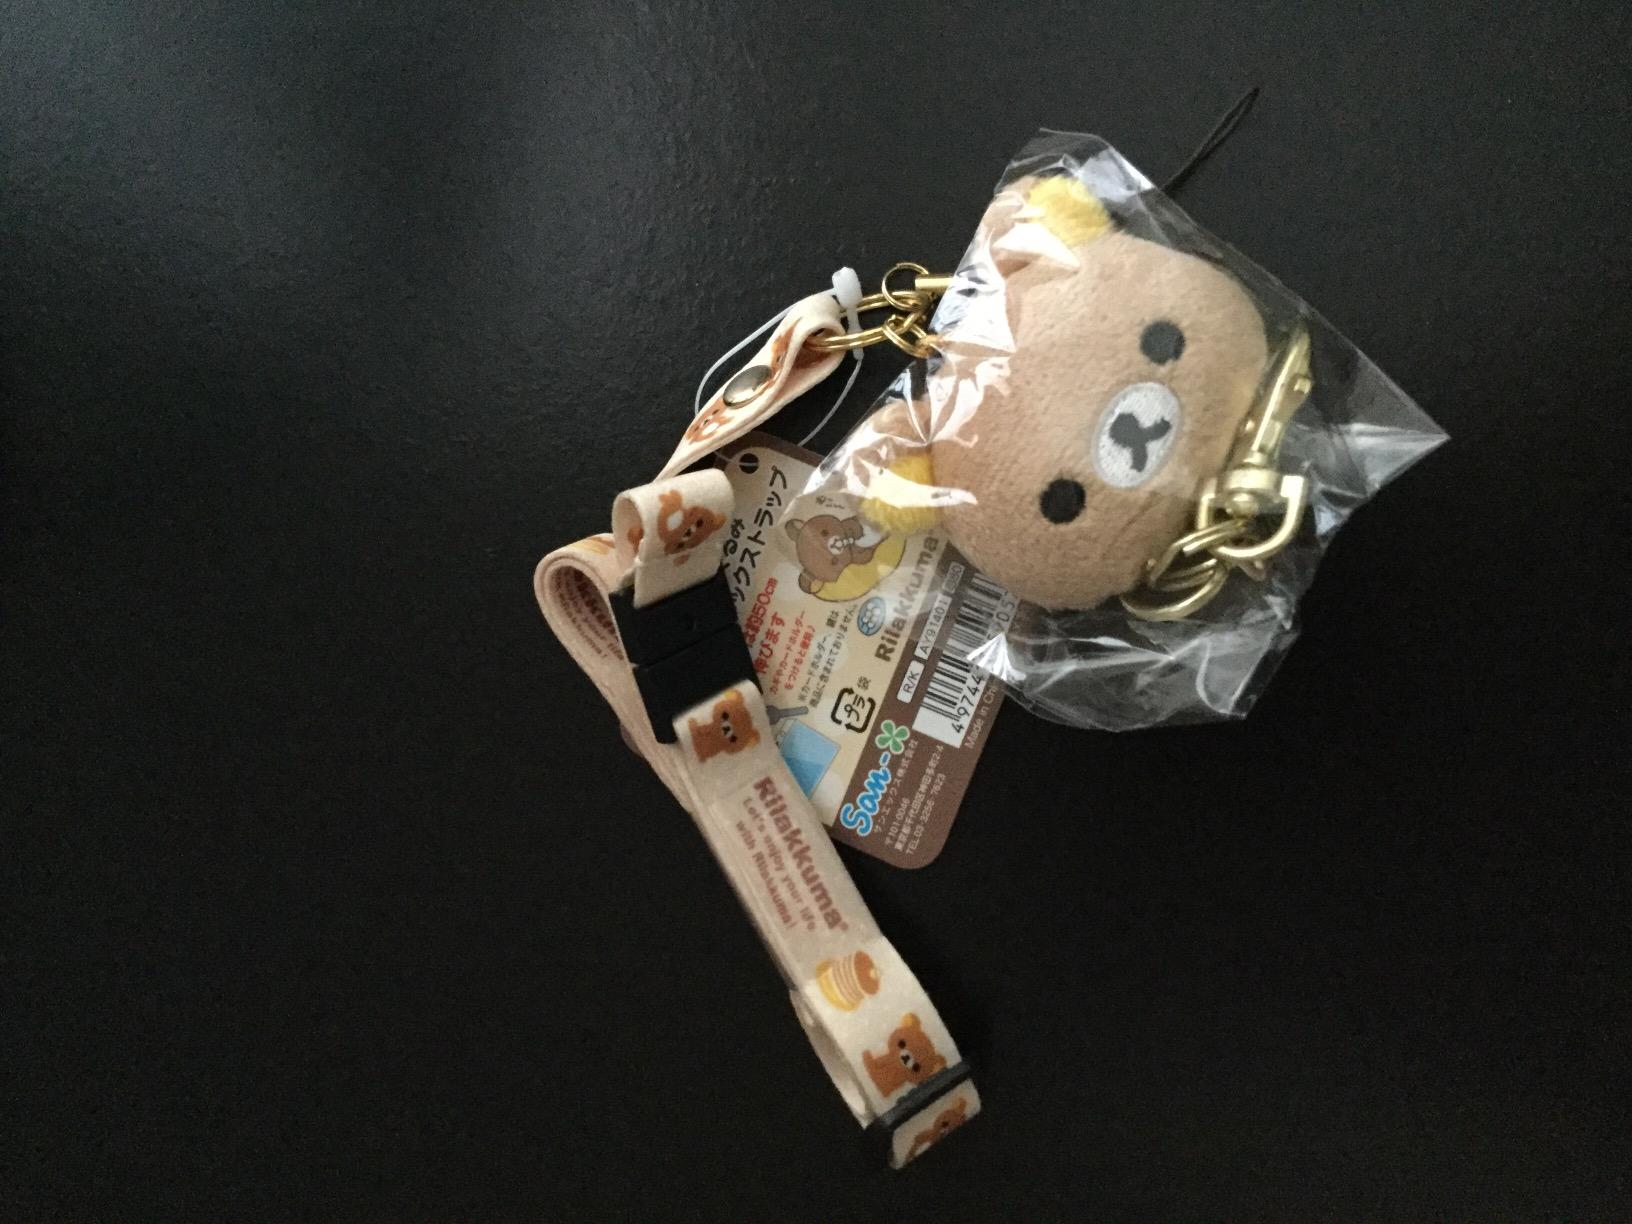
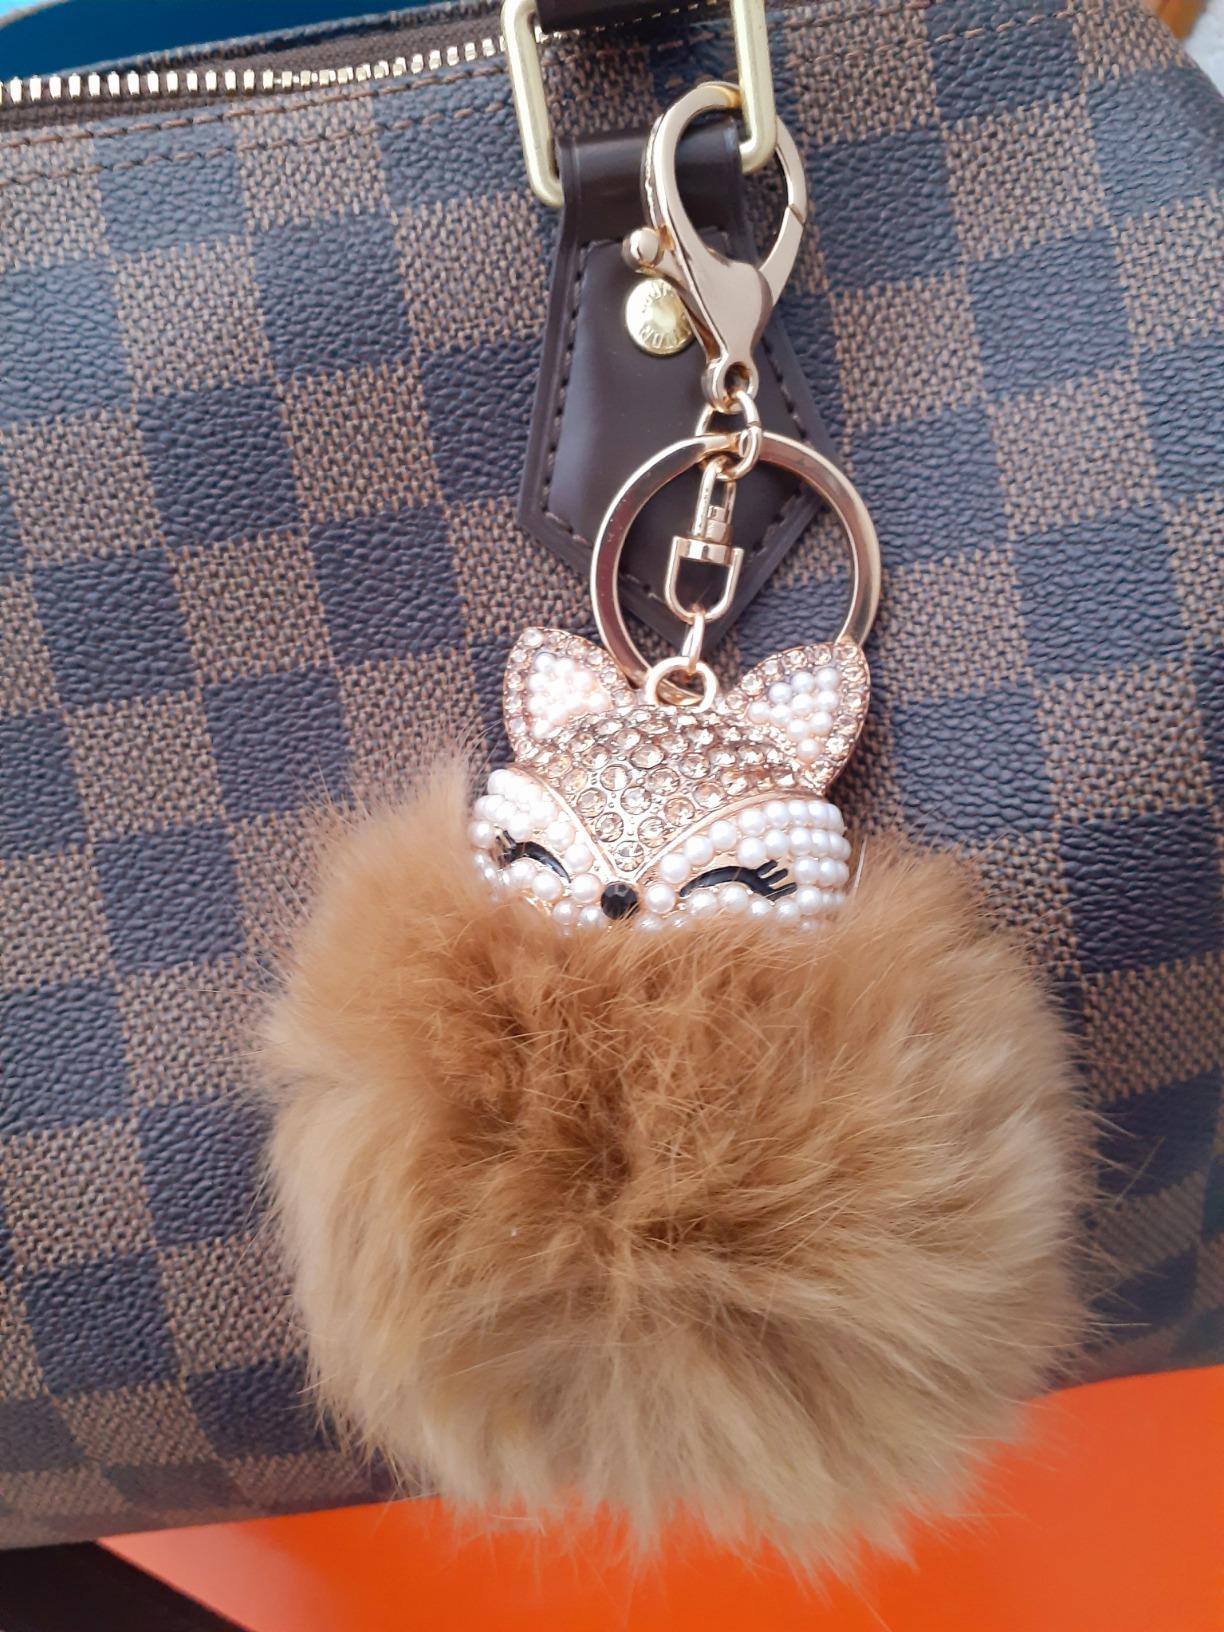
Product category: accessories_keychain
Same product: no